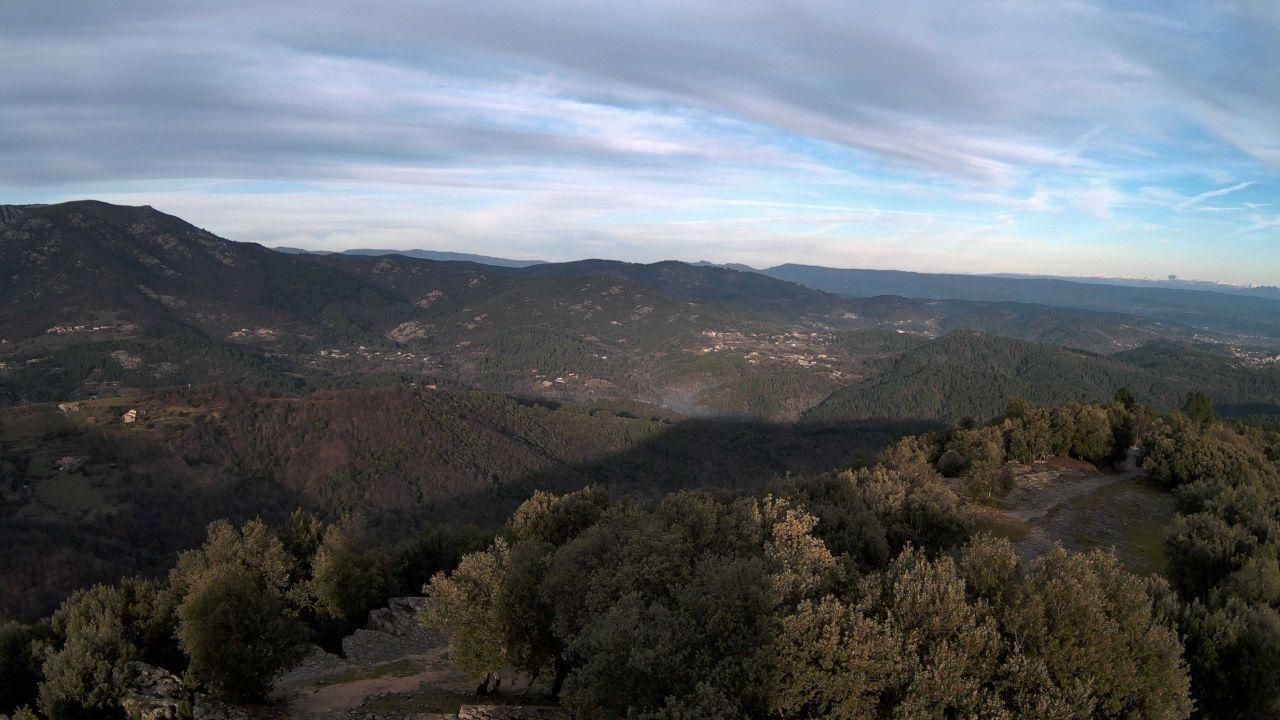
Fire: no
Smoke: yes